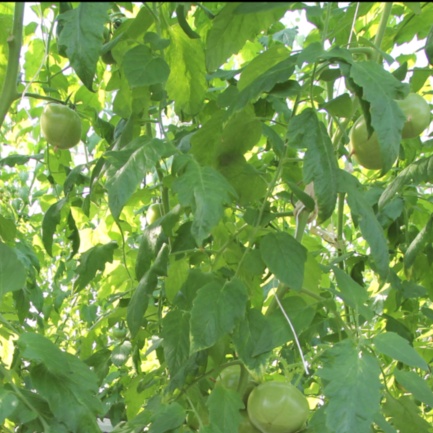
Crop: tomato